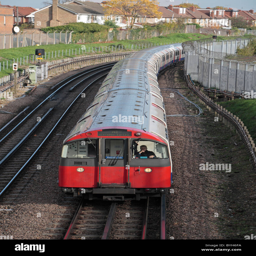
a tube train on the line heading towards airport